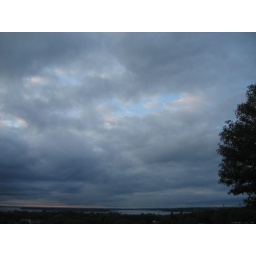
looking into bristol harbor, the mount hope bridge is under the tree on the right and hog island is on the left.